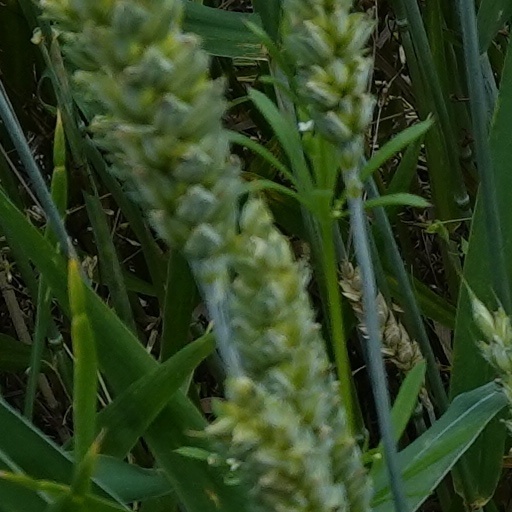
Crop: wheat